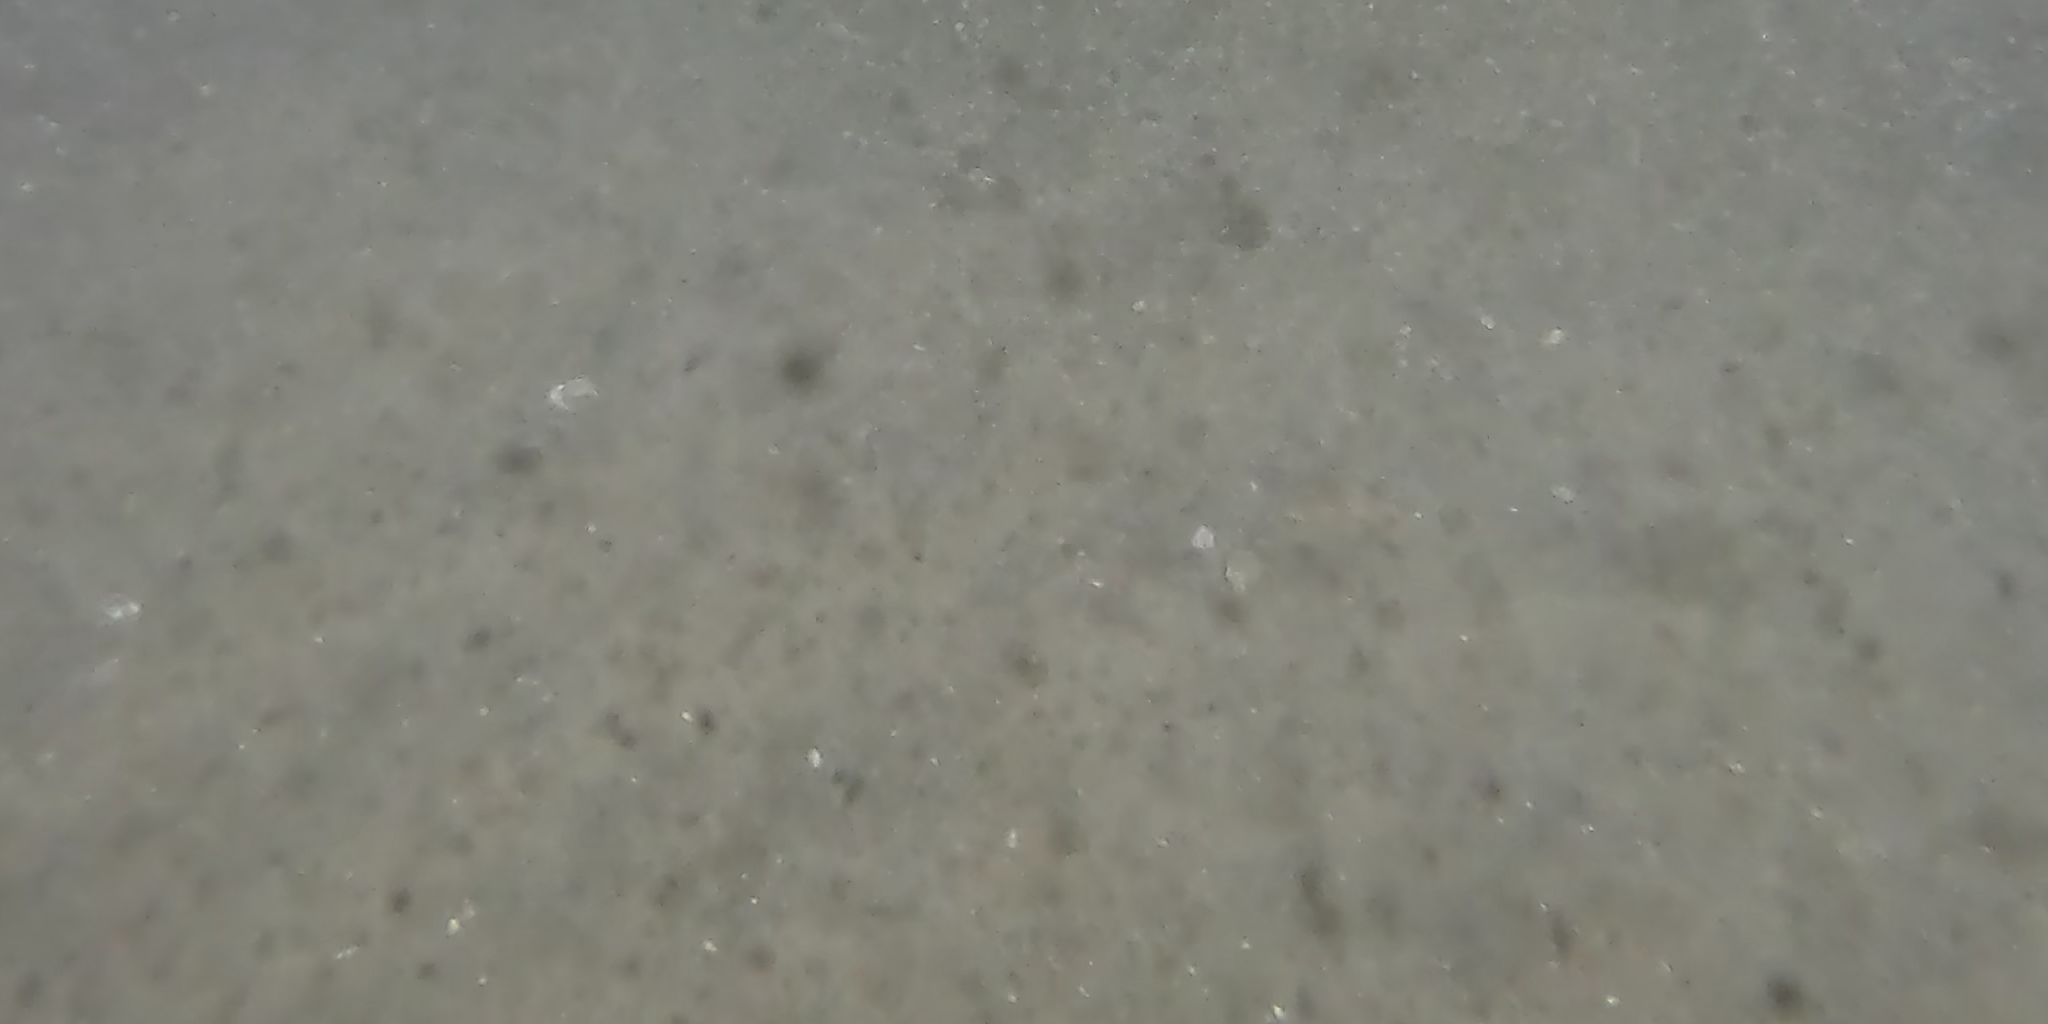
Seabed habitat: sand